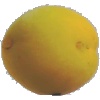
Label: Peach 2